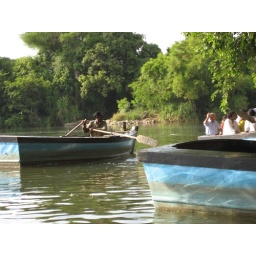
Boats in the river - Ranganatittu bird sanctury